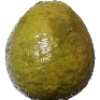
Label: Guava 1